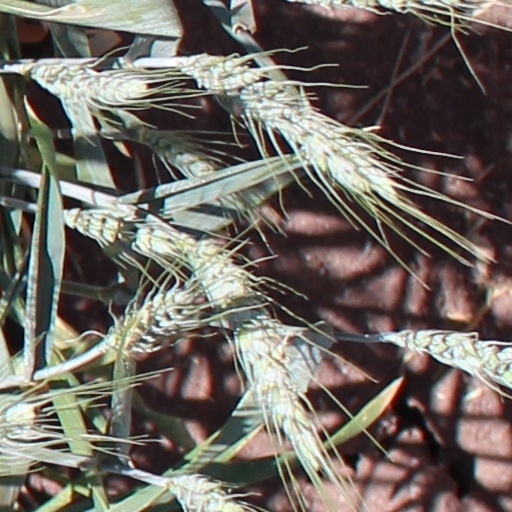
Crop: wheat